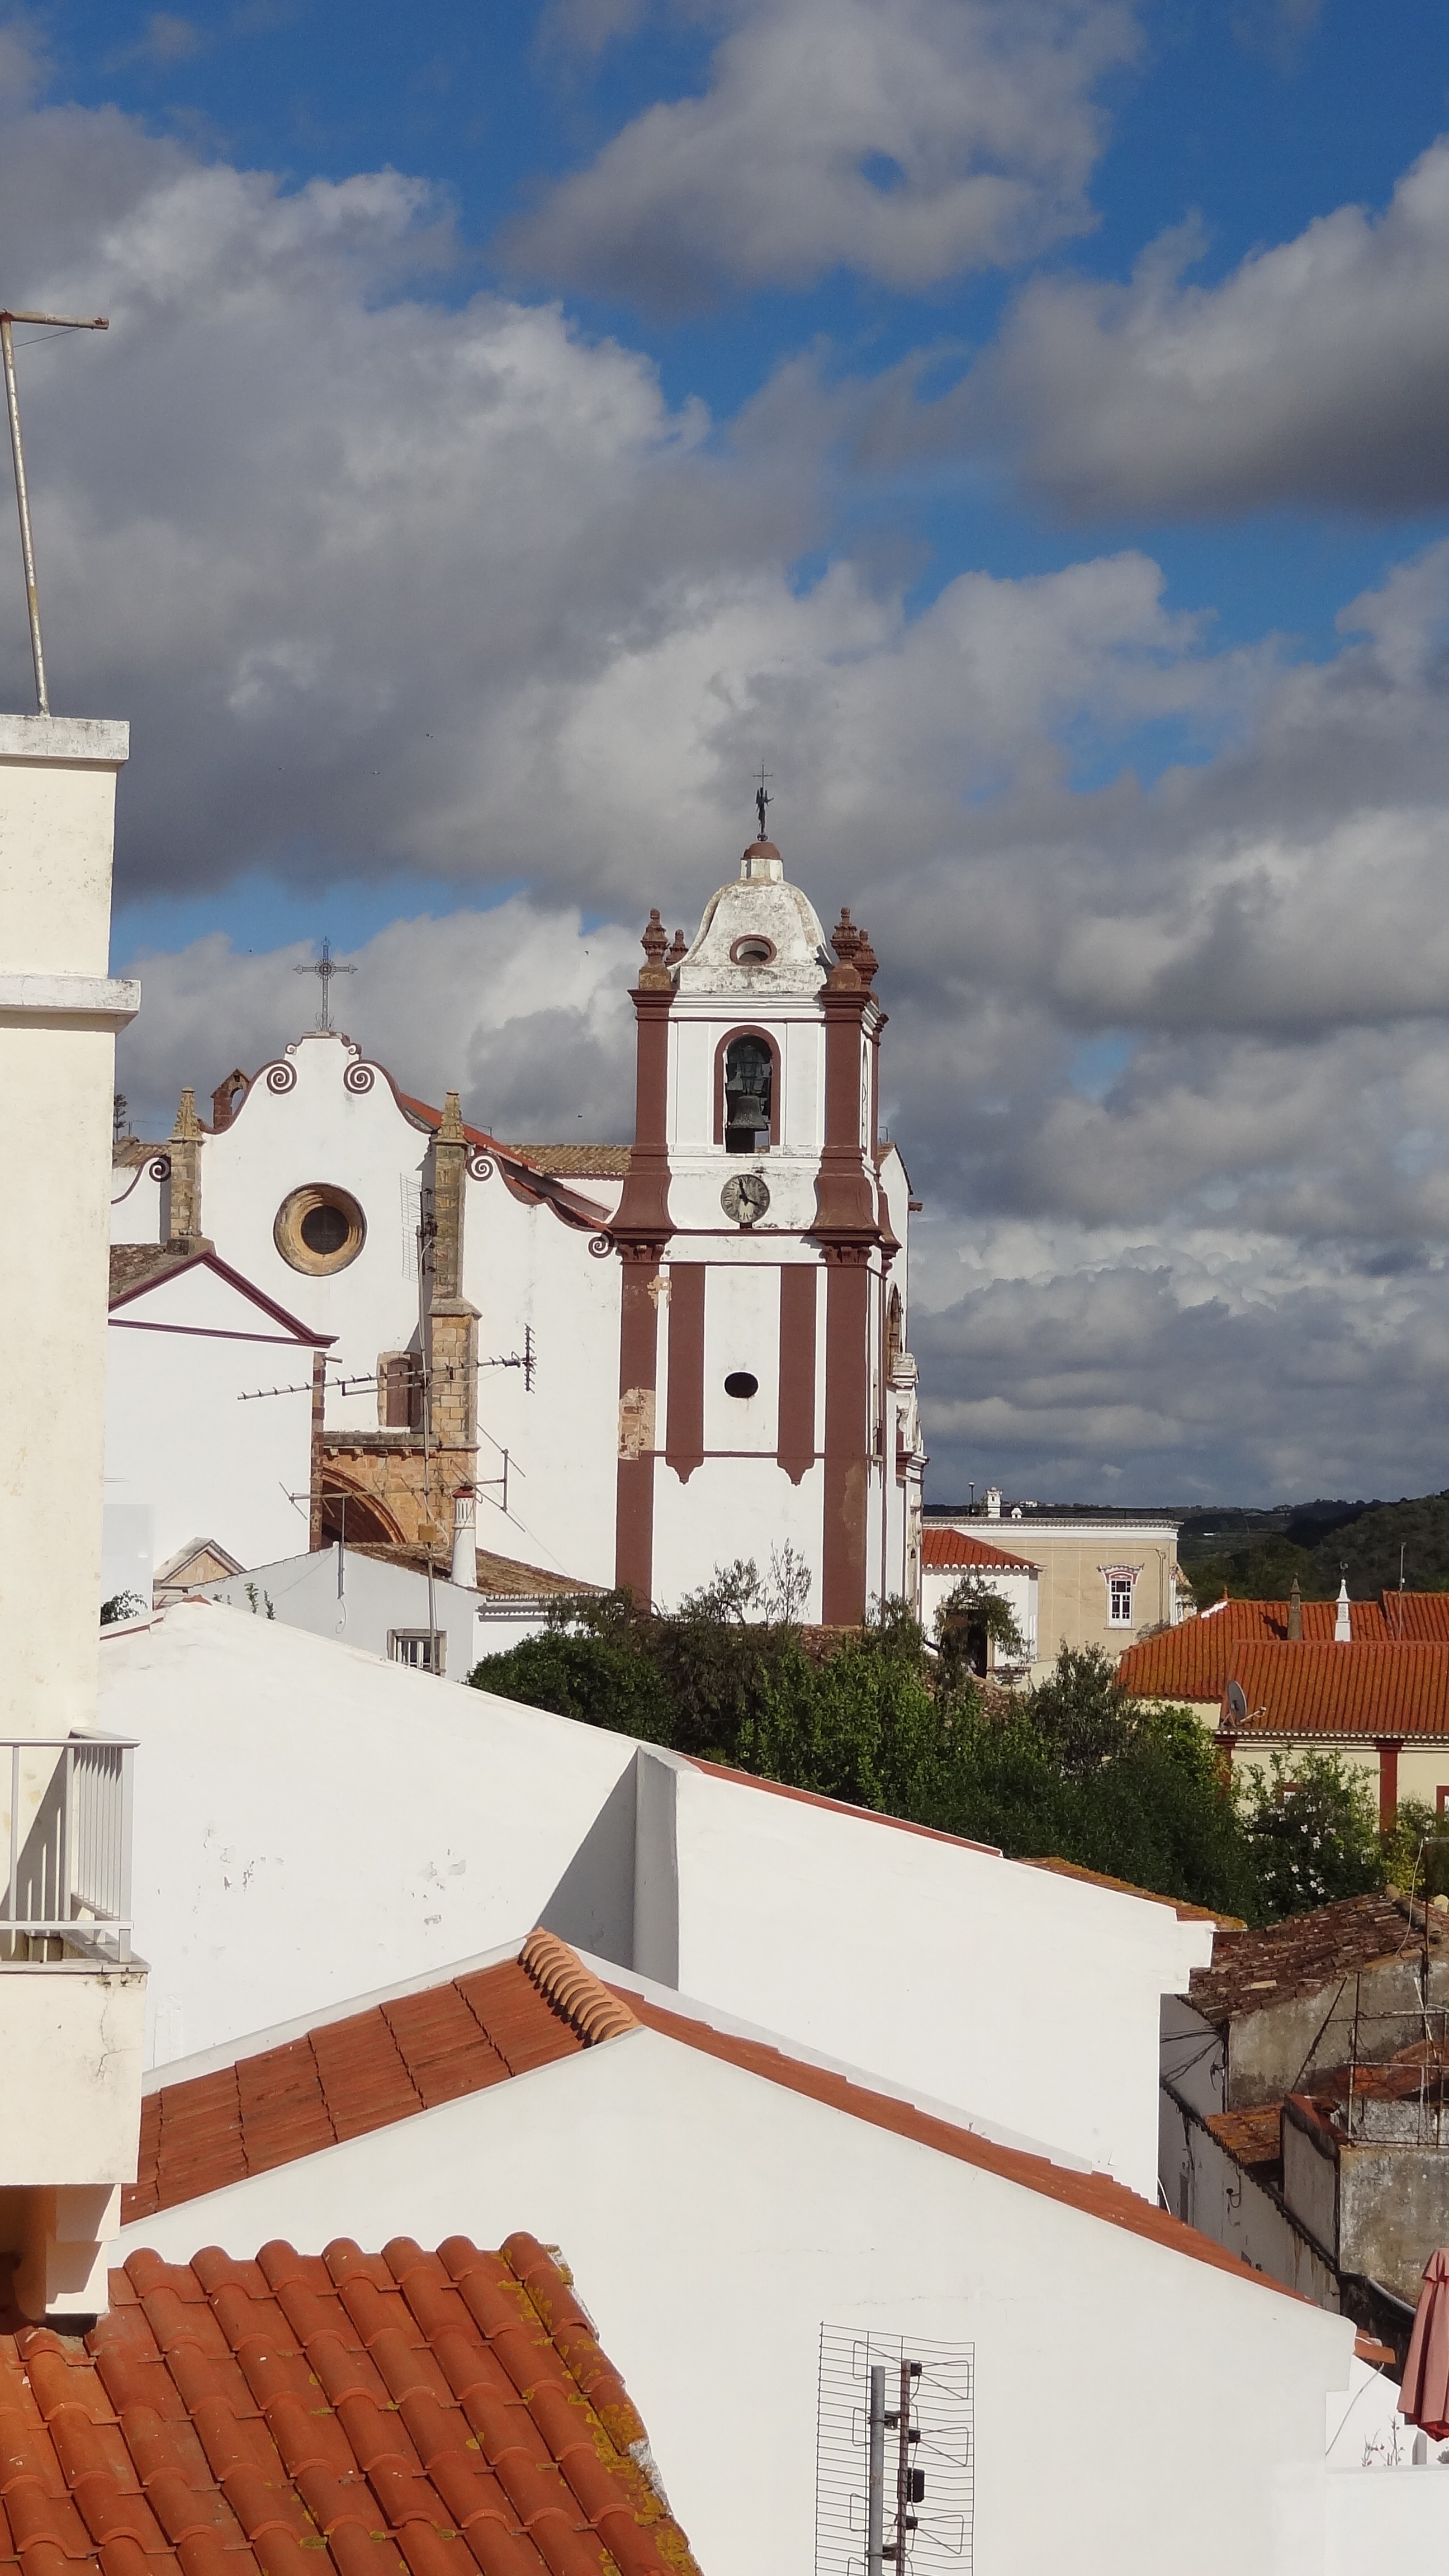
architecture, house, town, building, village, tower, facade, church, place of worship, bell tower, steeple, monastery, portugal